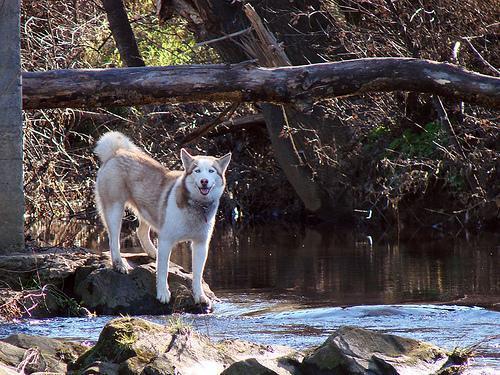
Eskimo_dog